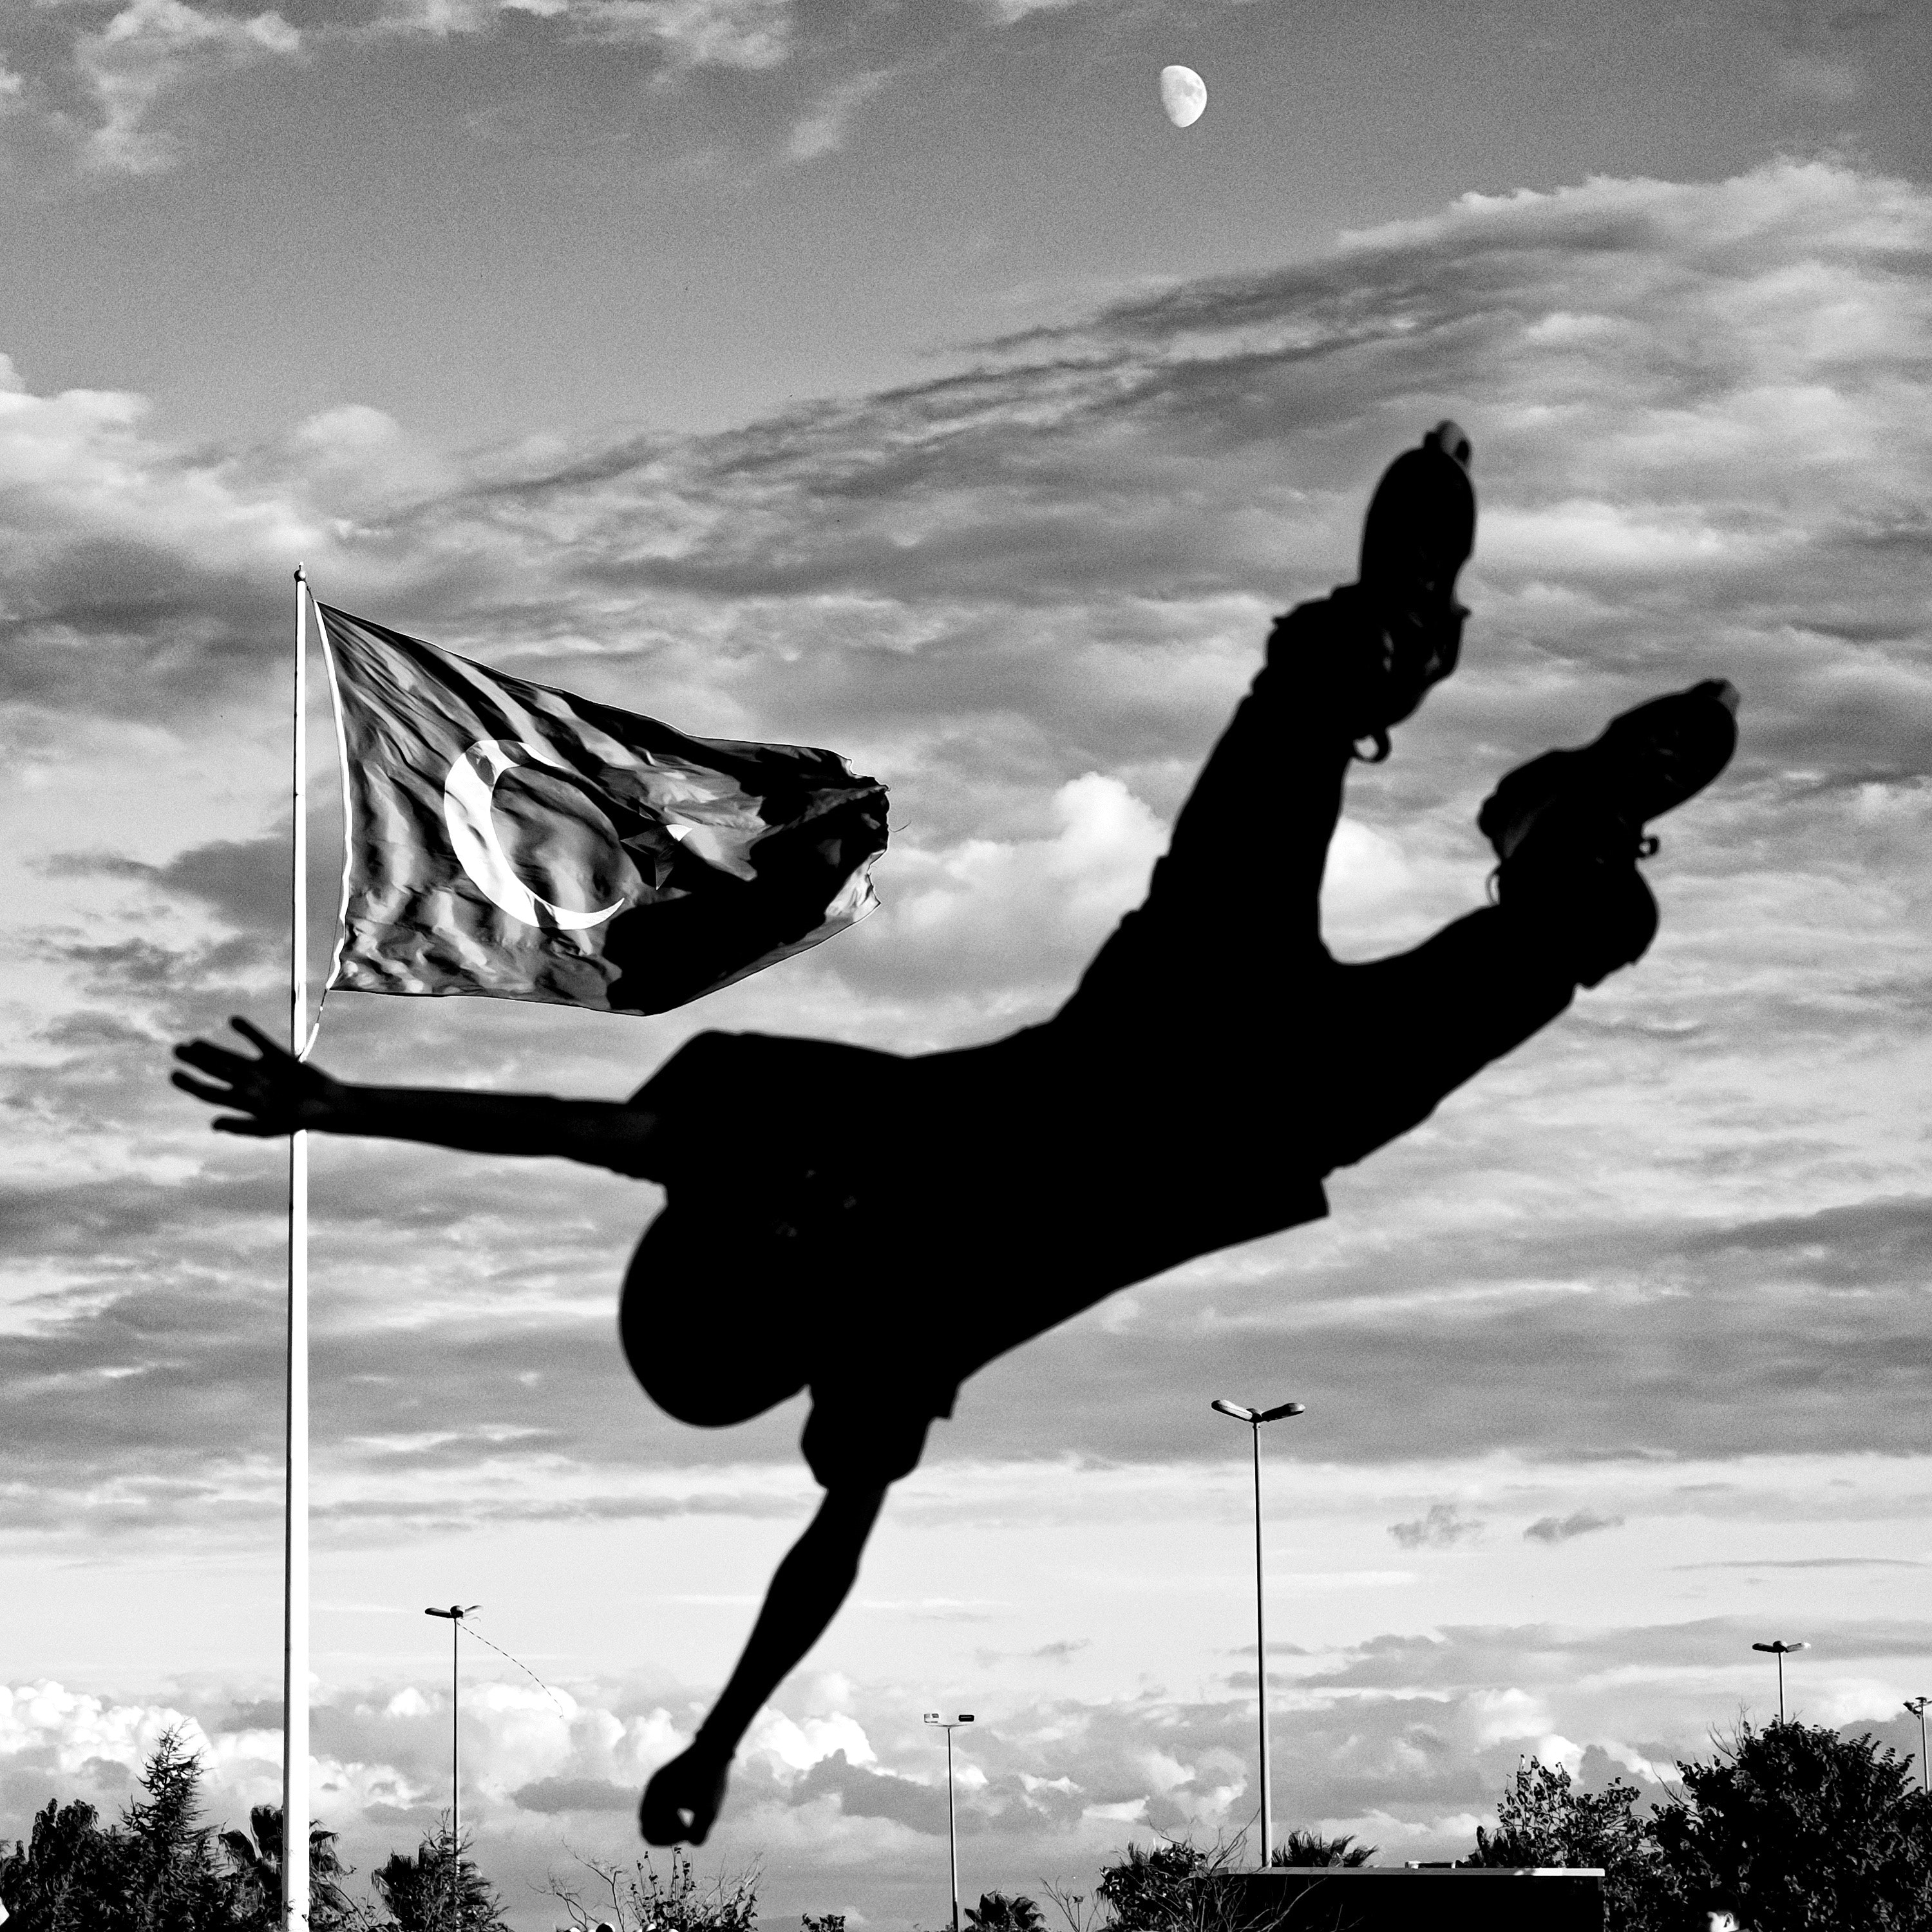
sport, cloud, sky, white, black, People in nature, gesture, happy, style, black and white, art, monochrome, balance, monochrome photography, flag, pole, tree, street stunts, monument, event, sculpture, performing arts, stock photography, flash photography, cumulus, recreation, acrobatics, entertainment, extreme sport, jumping, tricking, silhouette, backlighting, landscape, wind, visual arts